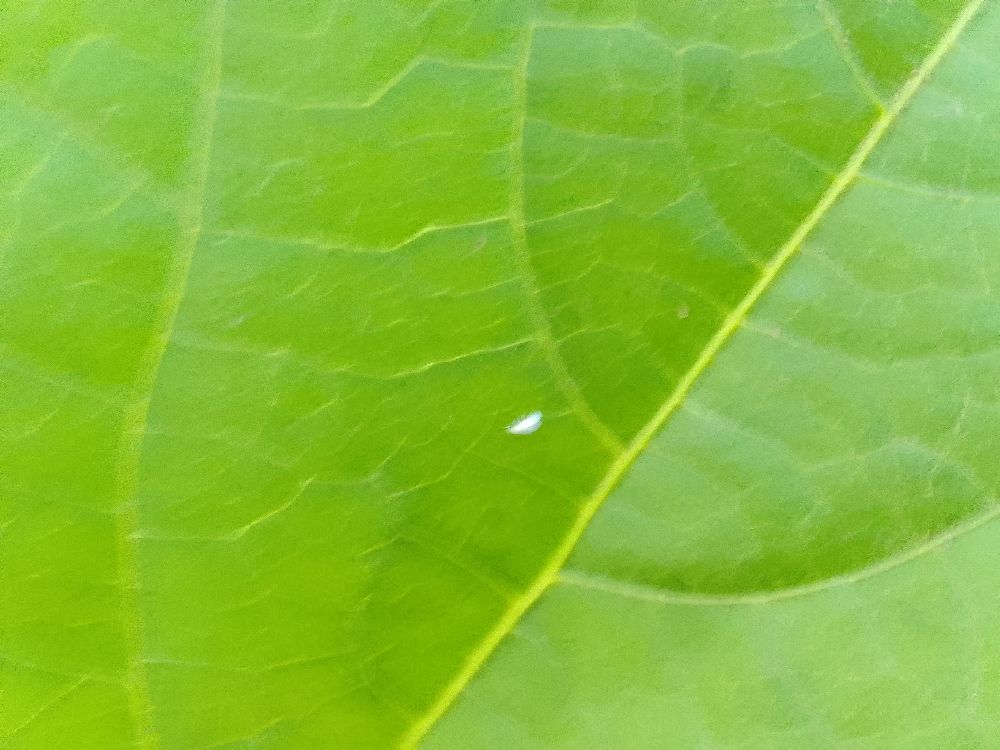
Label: healthy